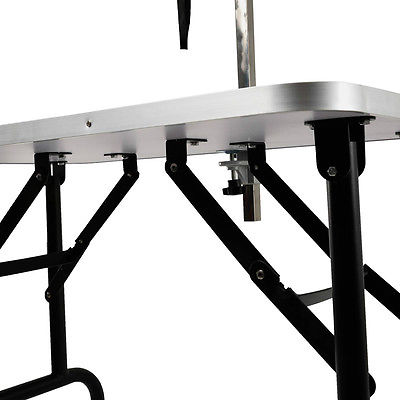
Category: table